LGBTQ rights in Croatia

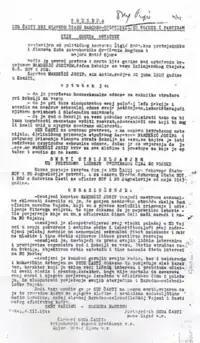
Partisan court martial verdict from 1944: Partisan captain Josip Mardešić found guilty and sentenced to death because of his homosexuality

During World War II, homosexual persons were prosecuted under various fascist regimes, but there is no record of organized persecution of homosexuals in the fascist Independent State of Croatia, whose laws did not explicitly contain a regulation directed against them. The communist Yugoslav Partisans, however, issued at least one death sentence against a homosexual, Josip Mardešić, the commander of the Croatian Partisans' communication network until early 1944, when he was discovered to have had affairs with his male subordinates. Mardešić's sexual partners were not executed, only expelled from the Communist Party and reprimanded.